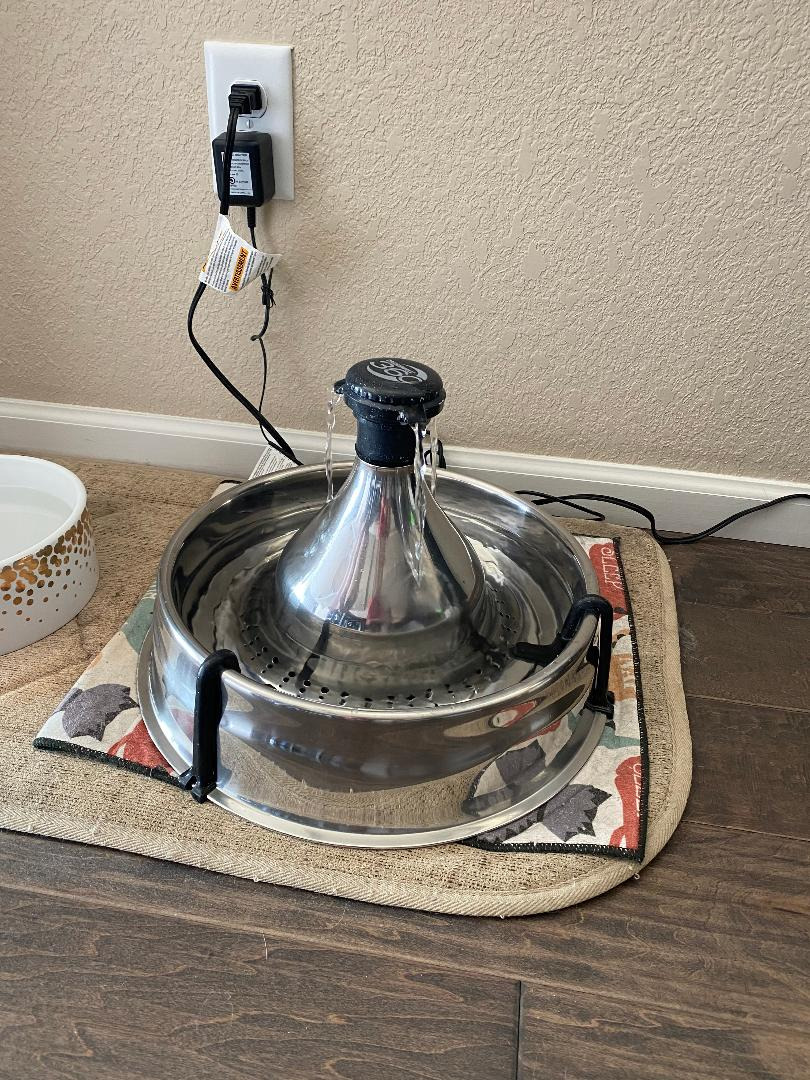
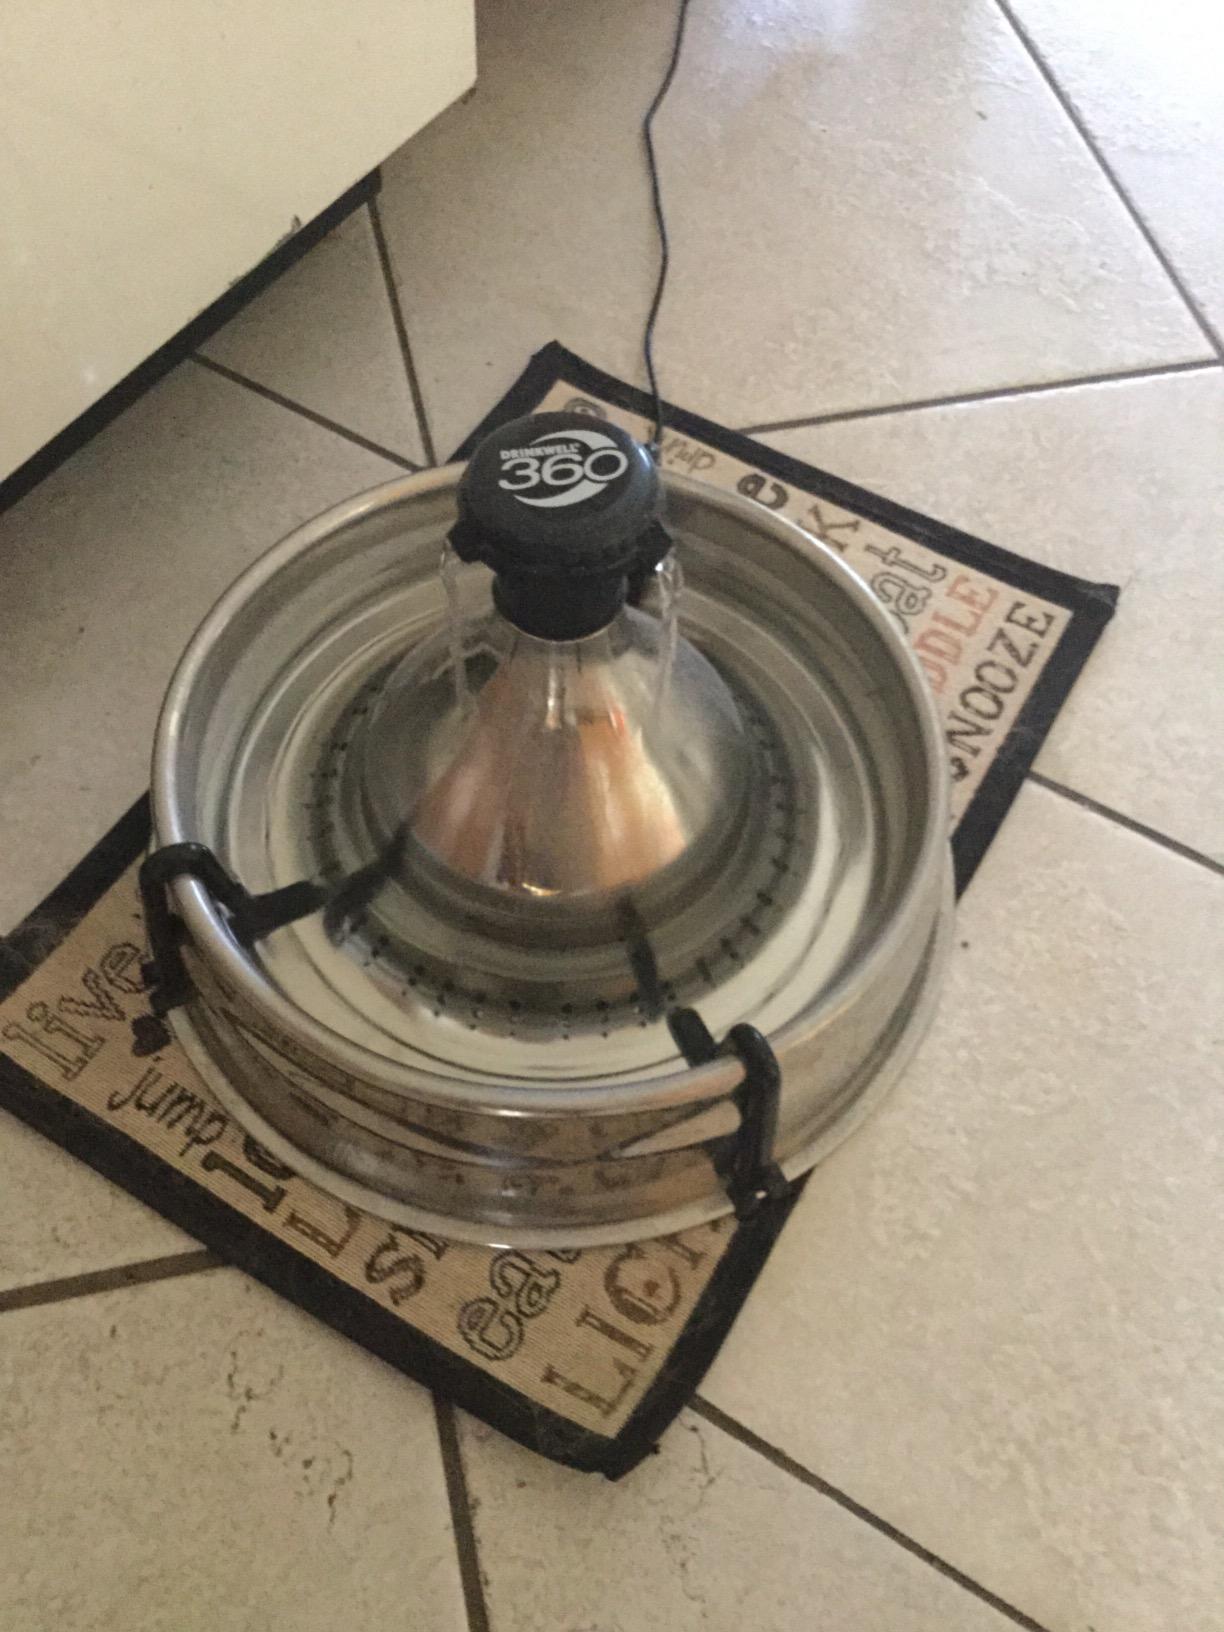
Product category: items_bowl
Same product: yes